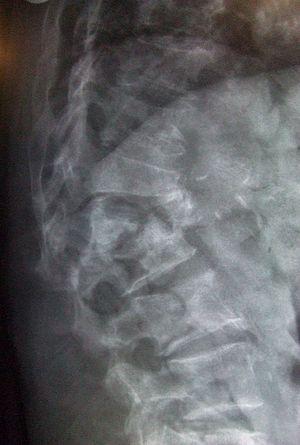
L'ostéoporose est caractérisée par une fragilité excessive du squelette, due à une diminution de la masse osseuse et à l'altération de la microarchitecture osseuse. La solidité de l'os résulte en effet d'un équilibre subtil entre deux types de cellules osseuses : les ostéoblastes, qui solidifient l'os, et les ostéoclastes, qui les fragilisent. Une activité dominante des ostéoclastes conduit donc à l'ostéoporose qui peut résulter soit d'un capital osseux insuffisant en fin de la croissance, soit d'une perte osseuse excessive lors de la vieillesse ou de certaines affections.